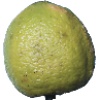
Label: limes